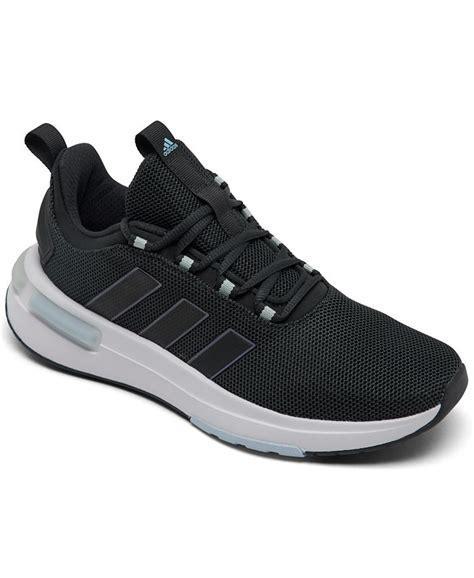
Brand: Adidas
Model: Racer TR23